Brian Jones (motorcycle designer)

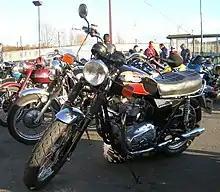
Triumph T140 Bonneville built under licence by LF Harris with significantly more Italian and German component parts but here also with aftermarket silencers.

In the meantime, Les Harris of Newton Abbot was licensed by Bloor to build the Bonneville at his works in Devon and recruited Brian Jones to oversee the new operation. Production was limited by the inability to export to the USA due to prohibitive product liability insurance rates. As well as the Bonneville production, Jones designed a 500 cc Rotax-engined Matchless single-cylinder model that did well in the UK but was never exported in volume. Bonneville production at Newton Abbot ended in 1988 and although the Matchless was successful Jones did not want to work in Harris's spares business and moved to a new incarnation of the Norton company at Shenstone, Staffordshire.